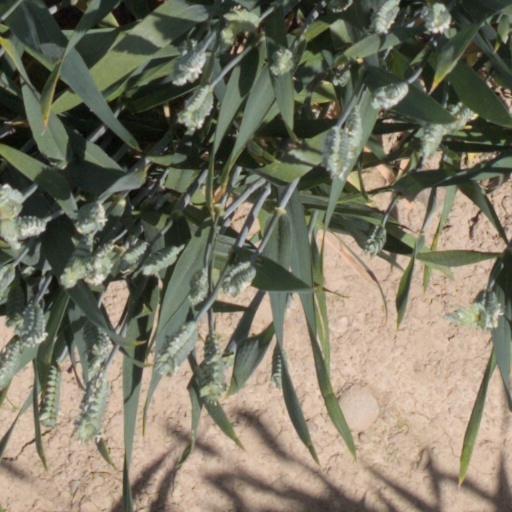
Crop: wheat